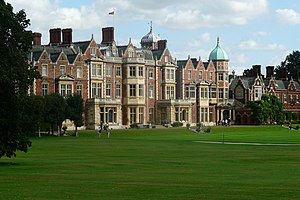
Sandringham House
Sandringham House.
Sandringham House er et gods ved landsbyen Sandringham. Godset ligger i King's Lynn og West Norfolk kommune i det østlige England. Godsets hovedbygning hedder også Sandringham House. Rundt om på godset ligger der flere mindre boliger.